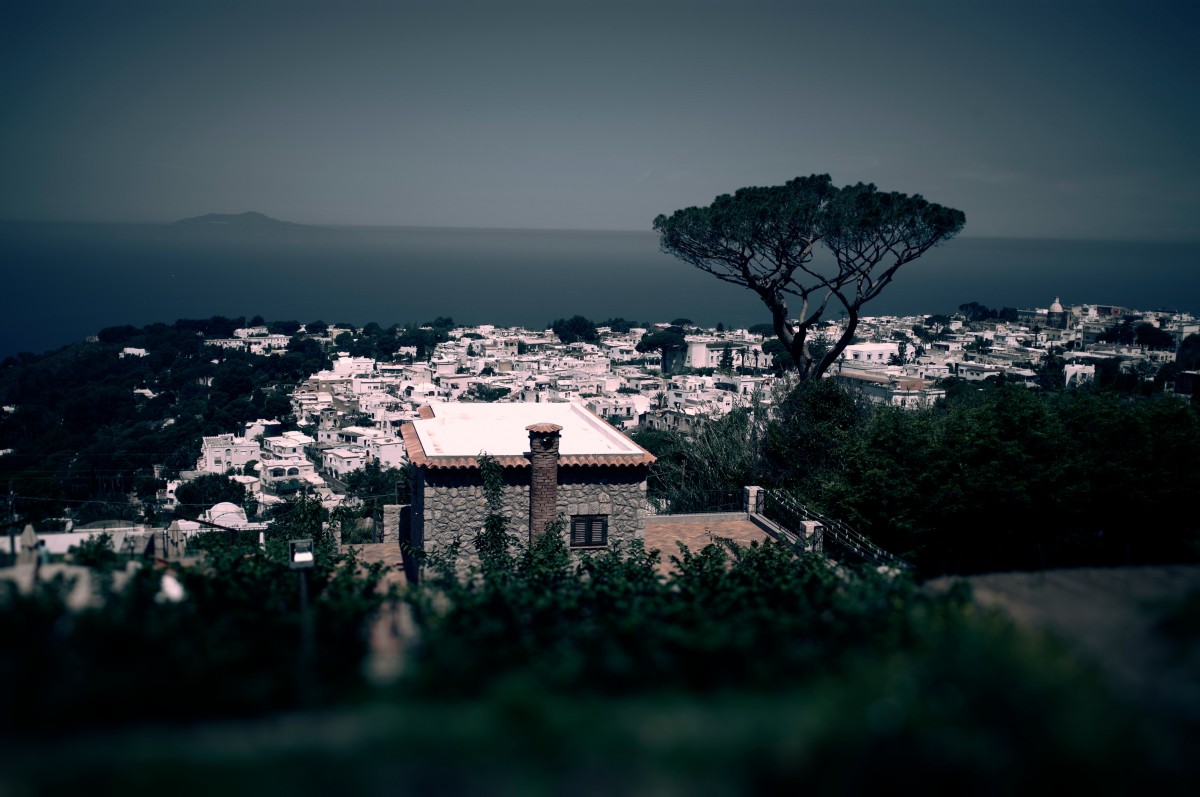
Tags: tree, horizon, mountain, cloud, sky, sunset, skyline, night, sunlight, morning, flower, dawn, cityscape, dusk, evening, reflection, darkness, aerial photography, atmospheric phenomenon